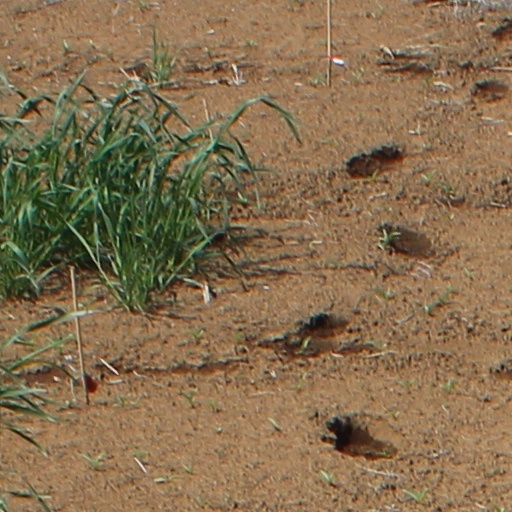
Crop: wheat